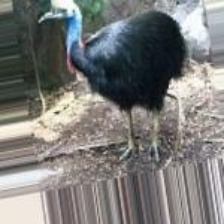
Species: CASSOWARY
Scientific name: CASUARIUS